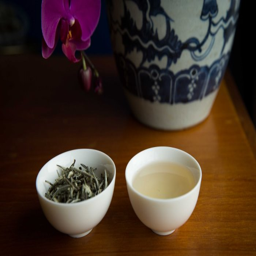
all you need to know about tea